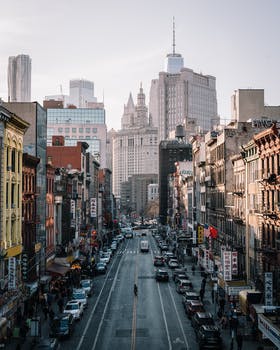
Label: No Watermark